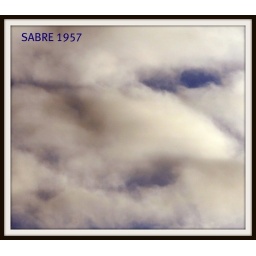
The night before Halloween this grusome face in the clouds